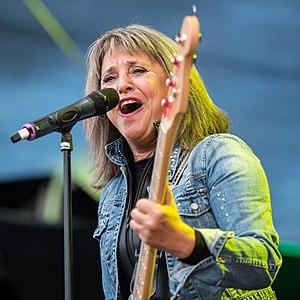
Cet article présente une liste de bassistes électriques qui sont également chanteurs, que ce soit au sein d'un ou de plusieurs groupes ou en solo. Les artistes sont présentés par ordre alphabétique.